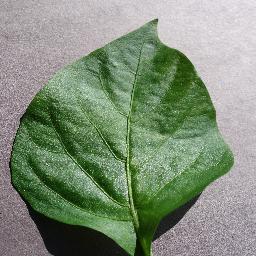
Label: Pepper,_bell___healthy